St Joseph's College, Melbourne

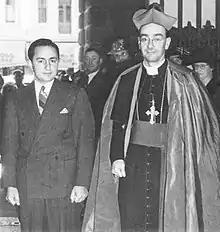
Bob Santamaria and Archbishop Beovich, c. 1943

In 2010 extensive refurbishment work was carried out on the Pascoe Vale site by its new owners and later reopened as Saint Joseph Campus of Antonine College. At the end of the 2010 academic year the North Melbourne campus closed with a final Commemorative Mass and a range of ceremonies attended by current and past students and staff. In 2011 the site was temporarily closed as plans for a new learning center were formulated.